Faith in Christianity

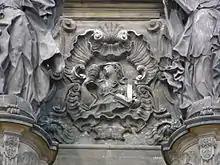
Relief of allegory of faith on the Holy Trinity Column in Olomouc

Assent to divine revelation on the basis of God's truthfulness is termed "divine faith"; this is distinguished from "human faith," which is the simple assent to the propositions of other human beings.